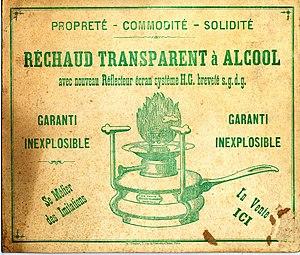
1899 - Carton publicitaire (25x22) du réchaud transparent H.G, affiché aux devantures de boutiques d'articles ménagers. Médaille d'or en 1897 à Paris
Henri Léon Xavier Gautreau, dit H.G, né au 56 rue du Four, Paris 6ᵉ arrondissement le 23 mars 1859, décédé à Sainte-Marie le 3 novembre 1947, est un inventeur, chaudronnier, lampiste, industriel-ferblantier.